Dharawal National Park

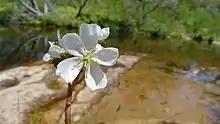
Forked sundew ("Drosera binata") in Dharawal National Park

The two dominant vegetation communities, sandstone woodland and eastern gully forest, have species compositions very different from that of the same communities in other areas. The species richness of dry sclerophyll forests, dry sclerophyll woodlands and heathlands are greater than in similar coastal communities within NSW. There are also vegetation communities which are not well represented in other existing Sydney sandstone conservation areas. The O’Hares Creek Shale Forest community, which has a low population density, and the black cypress pine of the Woronora Plateau, which is disconnected from other populations, are both classified as endangered.